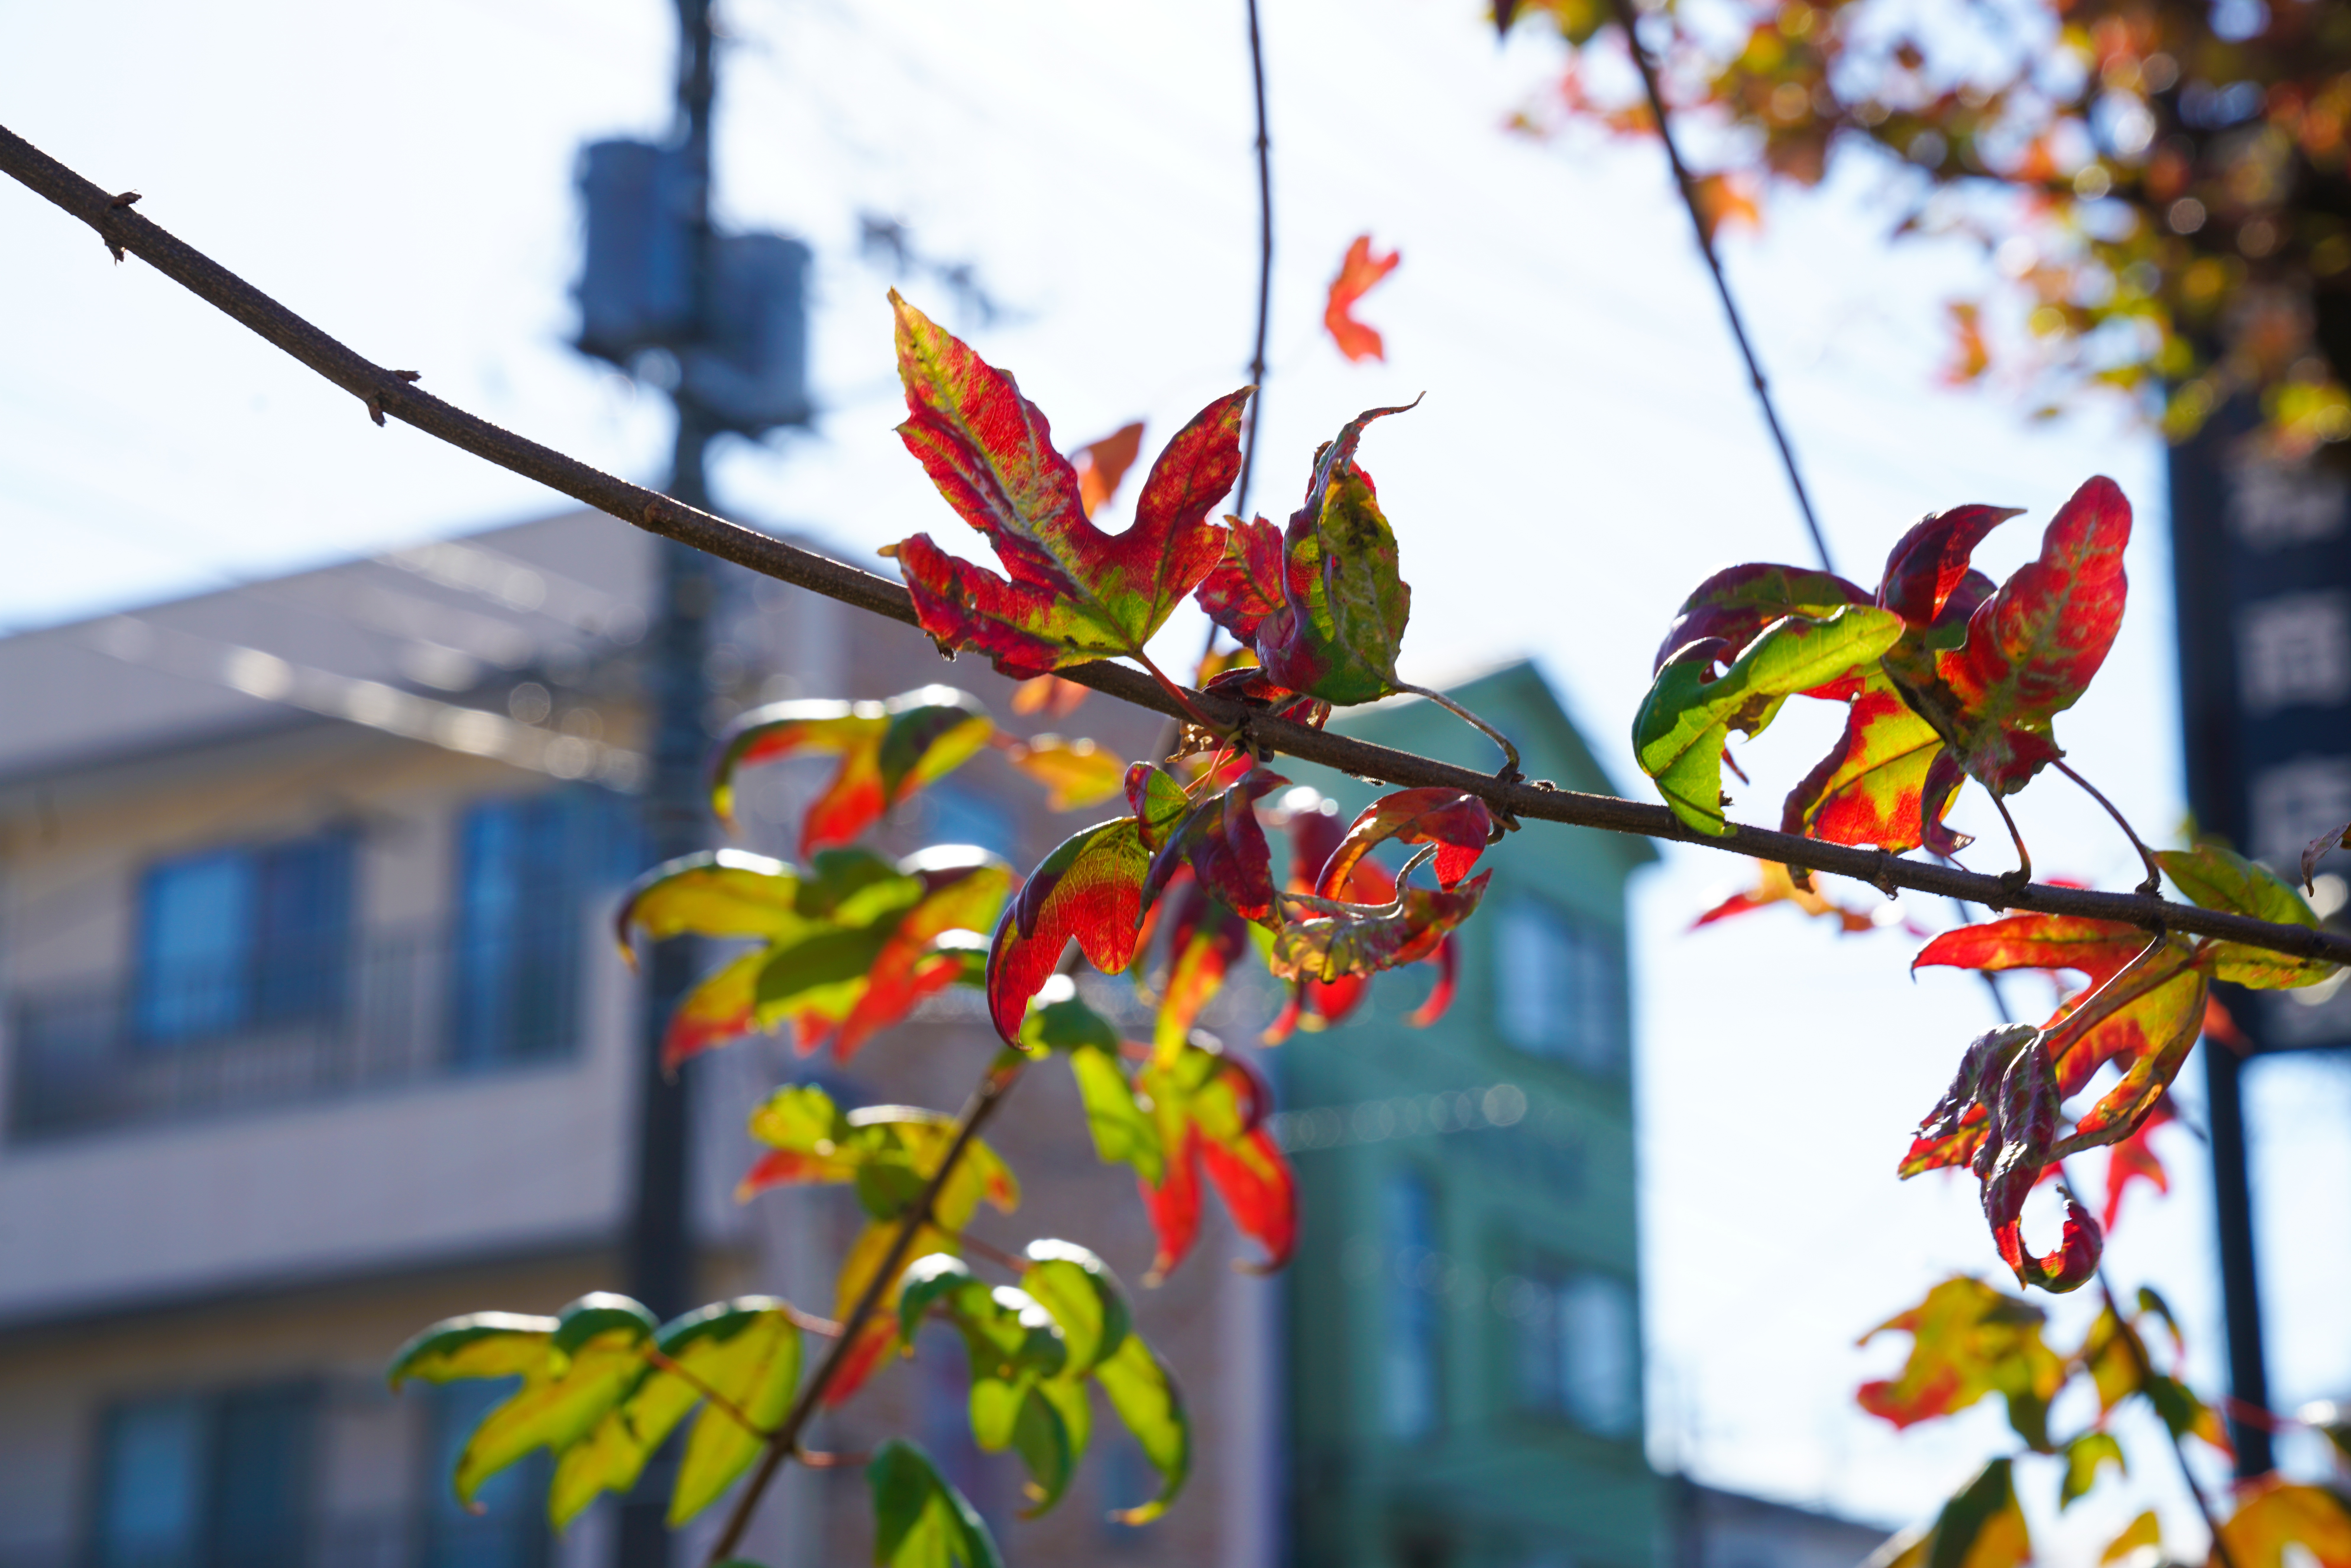
tree, branch, blossom, plant, leaf, flower, spring, red, color, autumn, flora, season, woody plant